Lucius Beebe

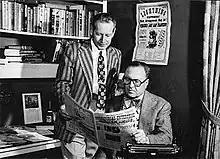
Lucius Beebe (r), with Charles Clegg at their home office while publishing the "Territorial Enterprise" newspaper, Virginia City, Nevada.

Lucius Morris Beebe (December 9, 1902 – February 4, 1966) was an American writer, gourmand, photographer, railroad historian, journalist, and syndicated columnist.